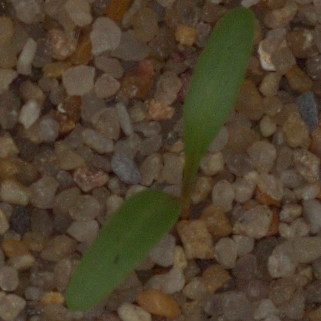
Label: sugar_beet